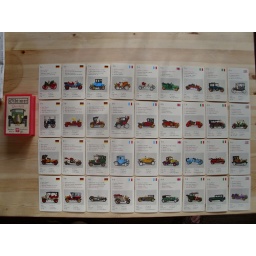
36 cards in thick box containing coloured b/w pictures of model cars but with specs of real ones.